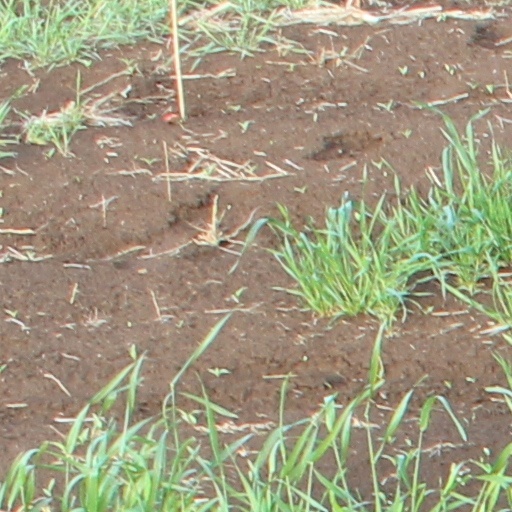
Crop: wheat